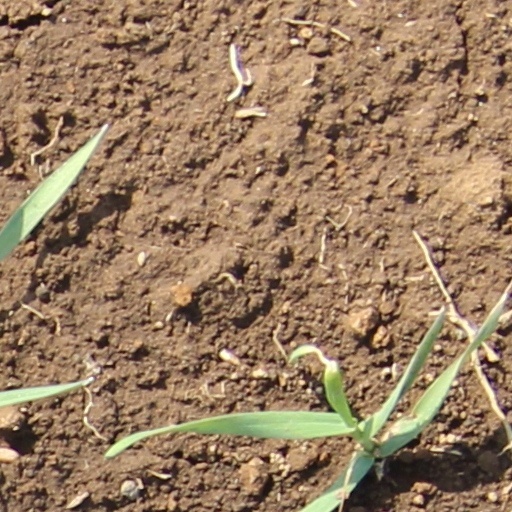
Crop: wheat